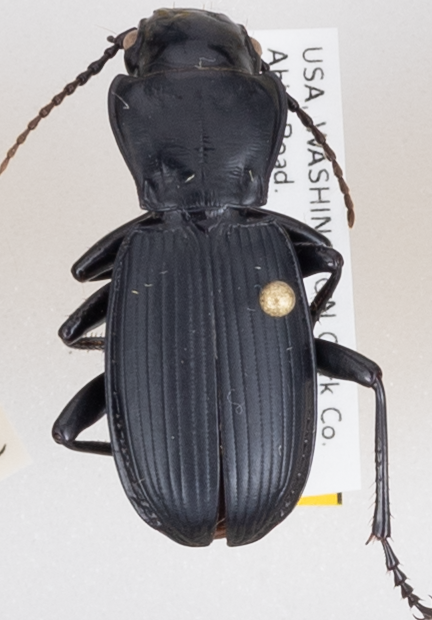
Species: Pterostichus lama
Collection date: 2020-08-25
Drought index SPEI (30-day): -0.1
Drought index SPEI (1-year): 0.212
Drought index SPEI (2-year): -1.93